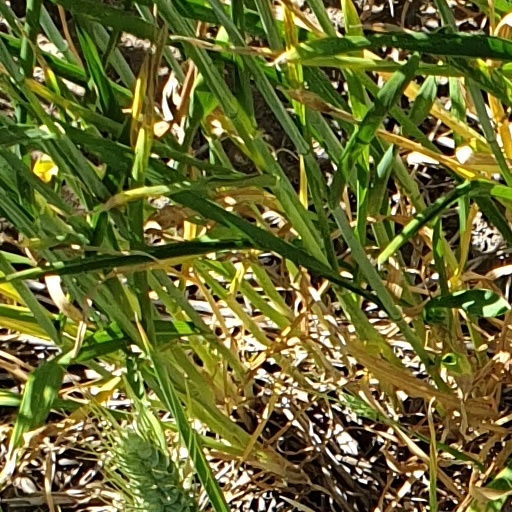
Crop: wheat